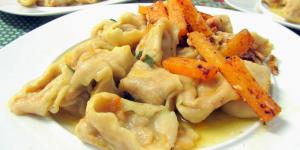
tortellinis de calabaza